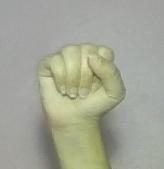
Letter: saad